Mahjong tiles

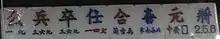
Assorted joker tiles from Hong Kong: 么, 兵, 卒, 仕, 合, 喜, 元, 將

In Hong Kong, Vietnamese style sets may also contain rank-restricted jokers, either as alternatives to the flower joker, or in addition to the usual eight: